Ginger Snaps Back: The Beginning

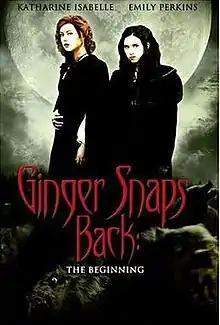
DVD cover

Ginger Snaps Back: The Beginning is a 2004 Canadian horror film and a prequel to "Ginger Snaps" and "". The third and final installment in the "Ginger Snaps" series takes place in 19th century Canada, following the ancestors of the Fitzgerald sisters of the two previous films: Ginger (Katharine Isabelle) and Brigitte (Emily Perkins), who are identical in all respects to their modern-day counterparts.